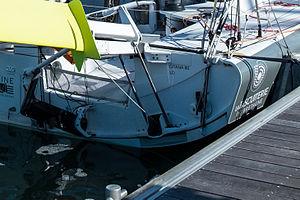
Trim-tab du 60 pieds IMOCA Newsrest-Matmut, ex-Gitana Eighty, ex-Synerciel, en septembre 2015 à Lorient.
Gitana Eighty est un voilier monocoque de course au large appartenant à la classe des 60 pieds IMOCA, mis à l'eau en 2007. Conçu par l'architecte néo-zélandais Bruce Farr, il a porté successivement les noms de 1876, Renault ZE, SynerCiel, Gaes et Newrest-Matmut.